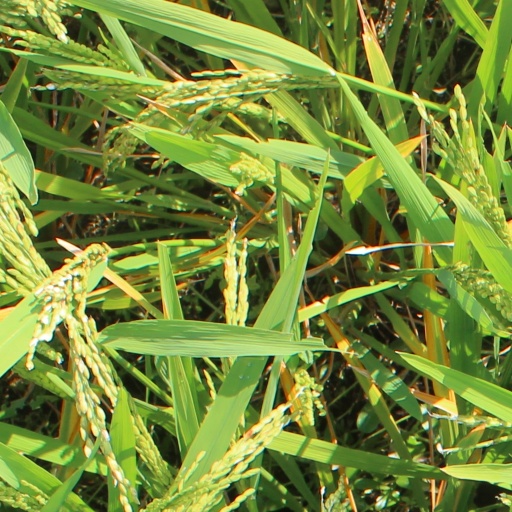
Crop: rice